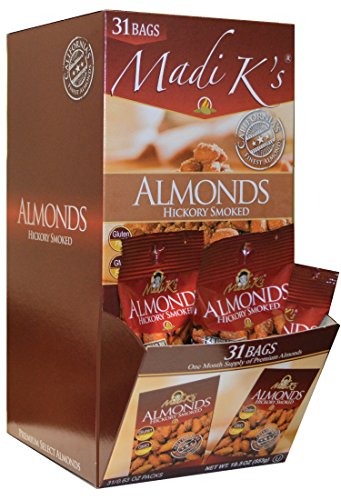
Item Name: Madi K's Hickory Smoked Almonds, 31 Count, Package may vary
Bullet Point 1: Premium select almonds
Bullet Point 2: Quality savory snack
Bullet Point 3: Kosher certified
Bullet Point 4: Processed in almond only facility
Bullet Point 5: 24 month shelf life
Value: 19.52
Unit: Ounce

Price: 21.78